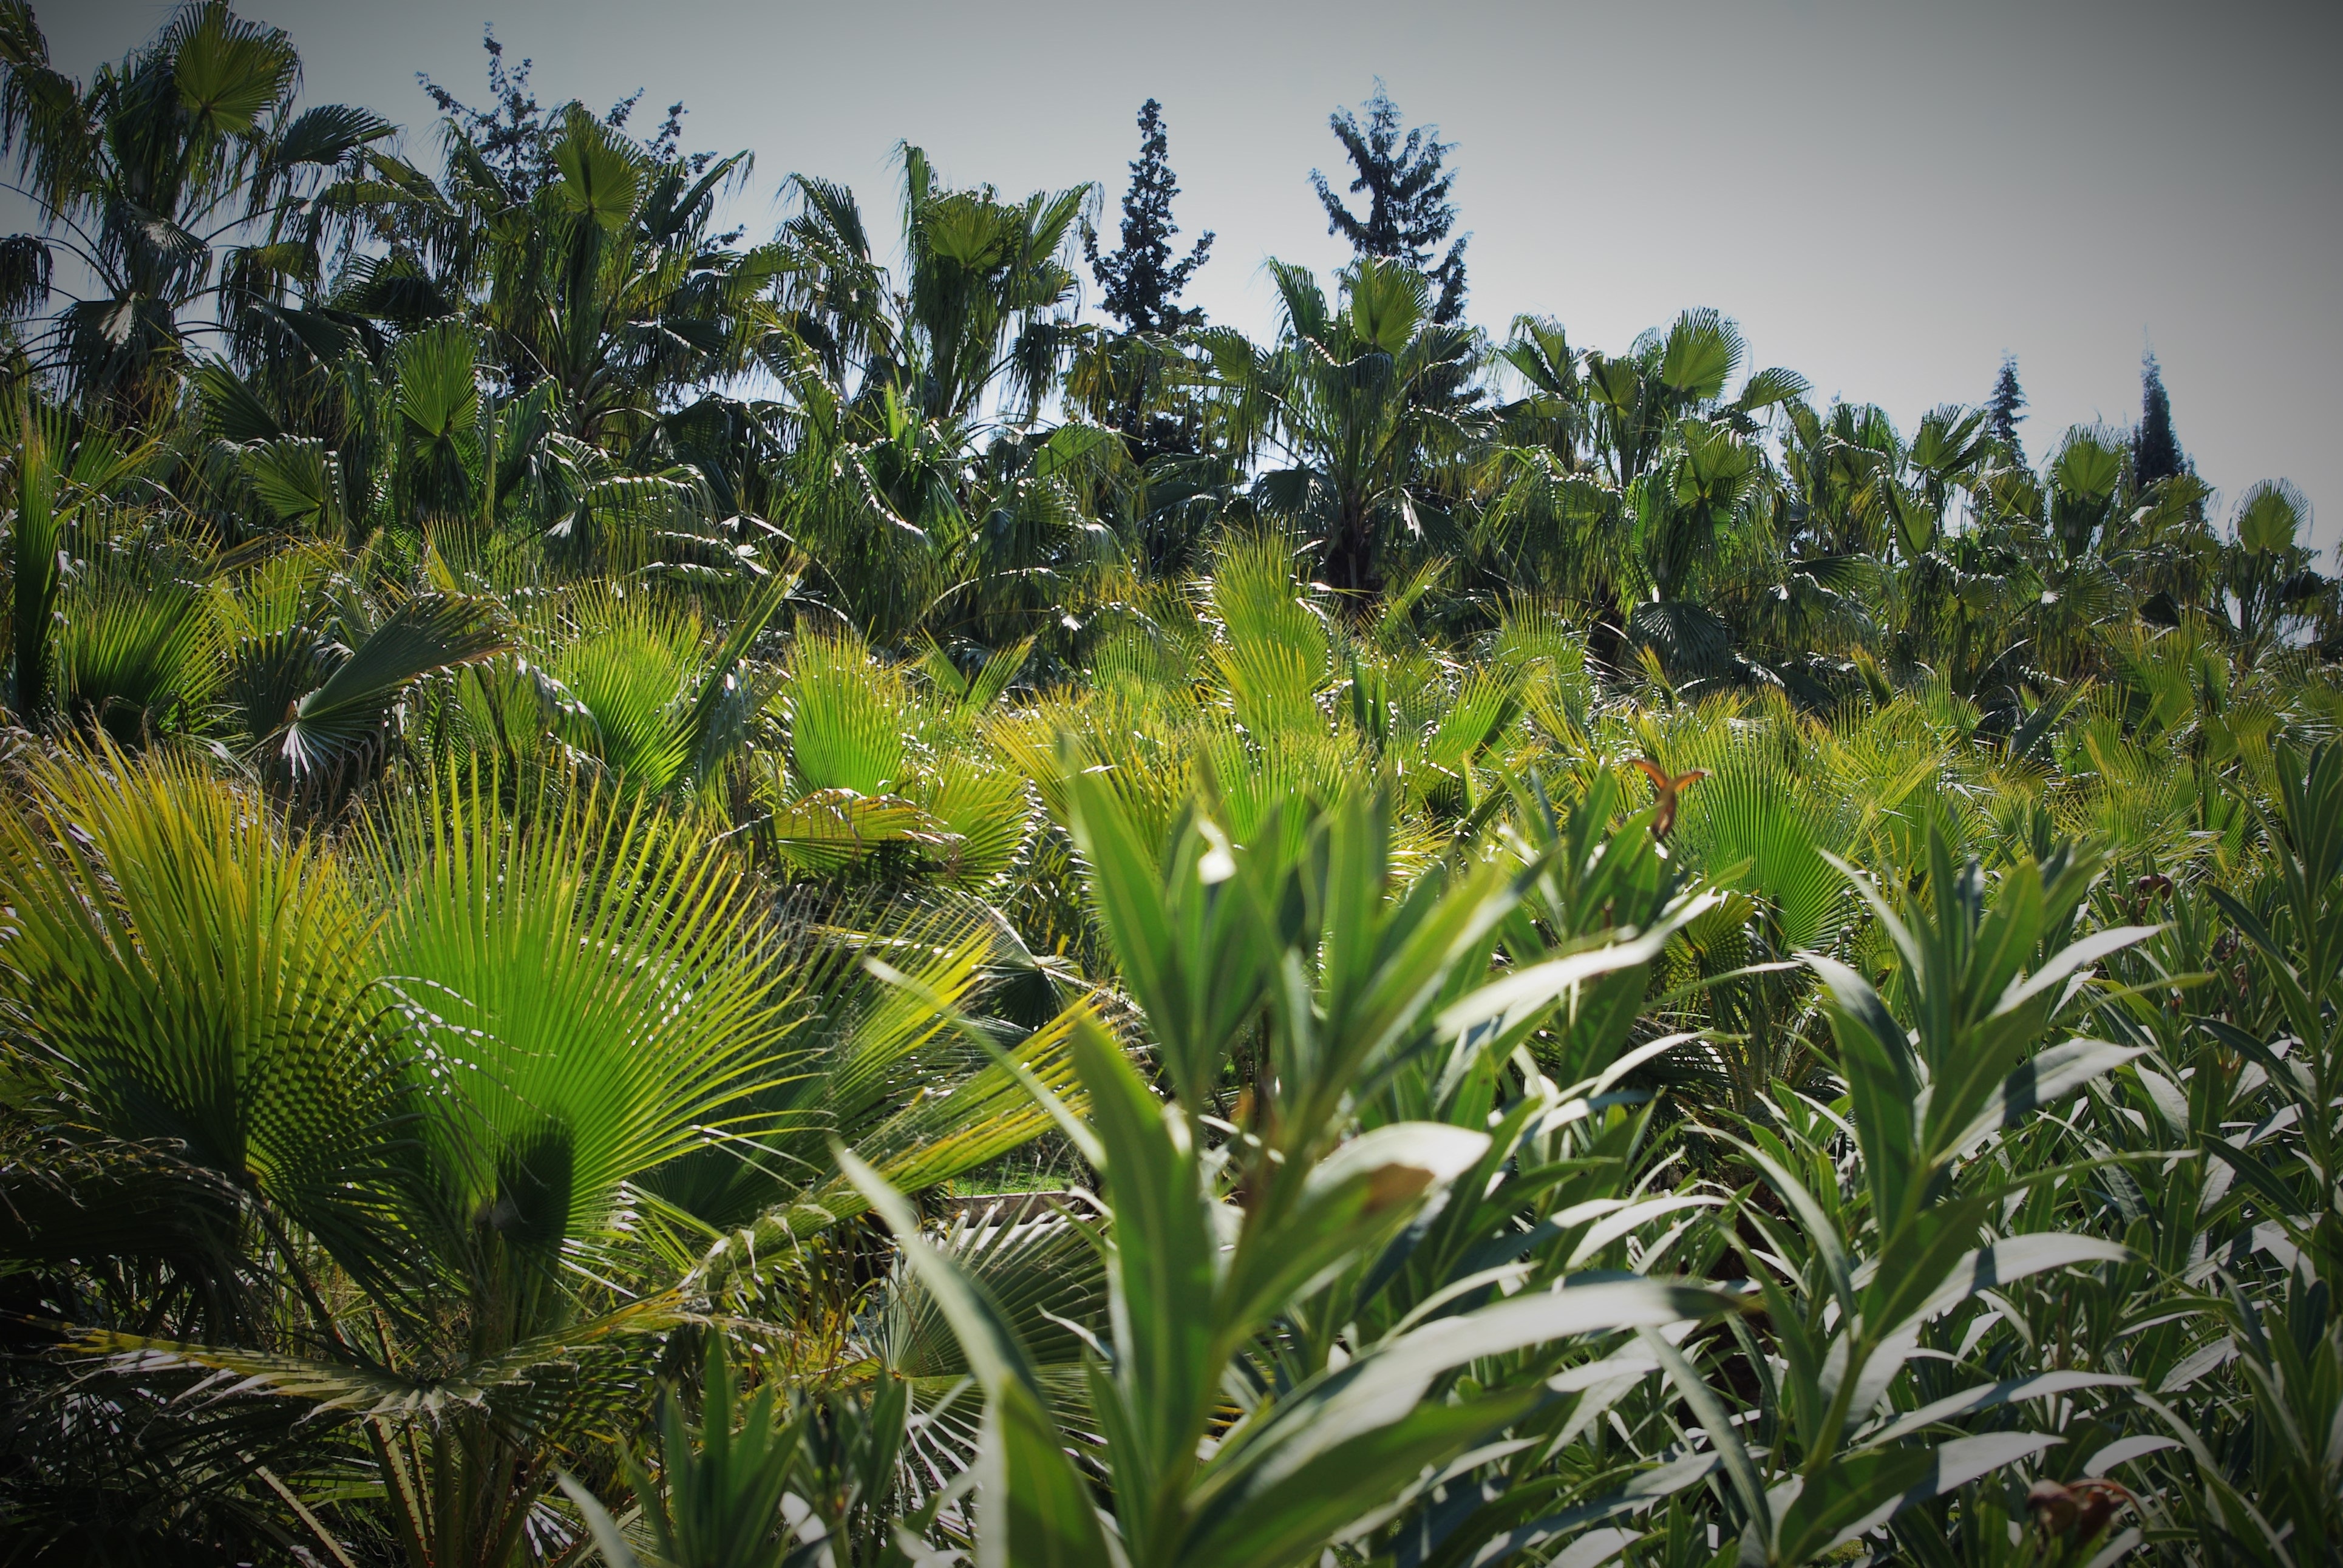
landscape, tree, nature, grass, plant, sun, leaf, flower, summer, green, jungle, crop, tropical, park, holiday, botany, agriculture, garden, flora, flowers, vegetation, rainforest, plantation, palm trees, tropics, ecosystem, flowering plant, grass family, land plant, arecales, palm family, elaeis